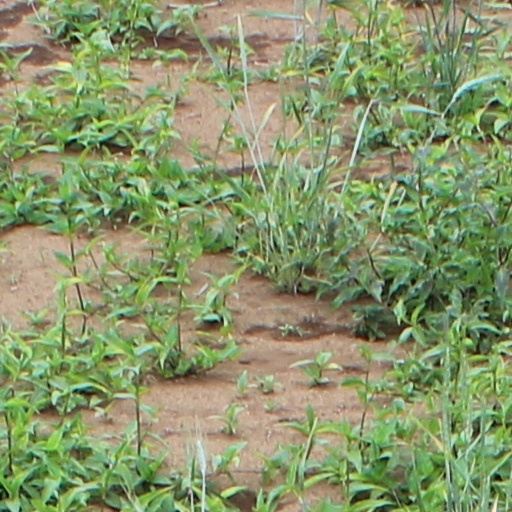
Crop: wheat